String Quartet No. 22 (Mozart)

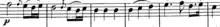
Primary theme in the violin

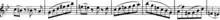
Secondary theme in cello

The first movement is marked Allegro and is in B-flat major. It is in sonata form. The opening primary theme is marked by descending sixteenths. The phrase structure is a six-bar phrase rather than the typical four or eight that are characteristic of Mozart. The secondary theme in F major is uniquely introduced in the cello, higher in the instrument's register. The statement of the secondary theme in the cello is an example of Mozart's hopes of employment from the amateur-cellist-king appearing in his writing. The theme is marked by cascading eighth note gestures and syncopated rhythms. Many of the thematic ideas are recycled from a fragment of an incomplete clarinet quintet that Mozart had written earlier.